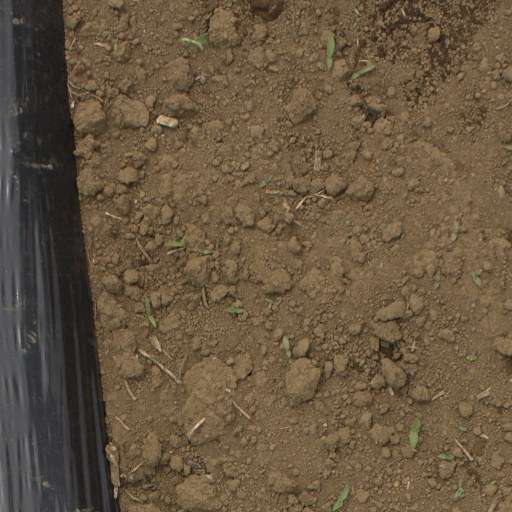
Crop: Jerusalem artichoke